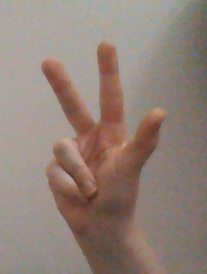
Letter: al